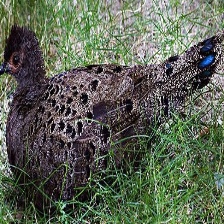
Species: BORNEAN PHEASANT
Scientific name: POLYPLECTRON SCHLEIERMACHERI